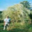
Label: willow_tree